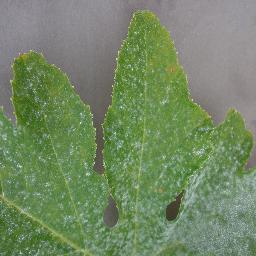
Label: Squash___Powdery_mildew